Luke 7

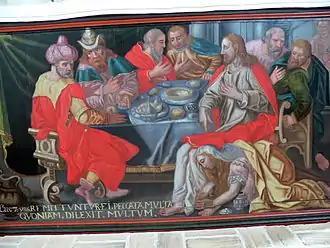
Anointing of Jesus, 17th-century altar painting, Ballum, Denmark

When John the Baptist was in prison and heard of the works performed by Jesus, John sent two of his disciples as messengers to ask a question of Jesus: